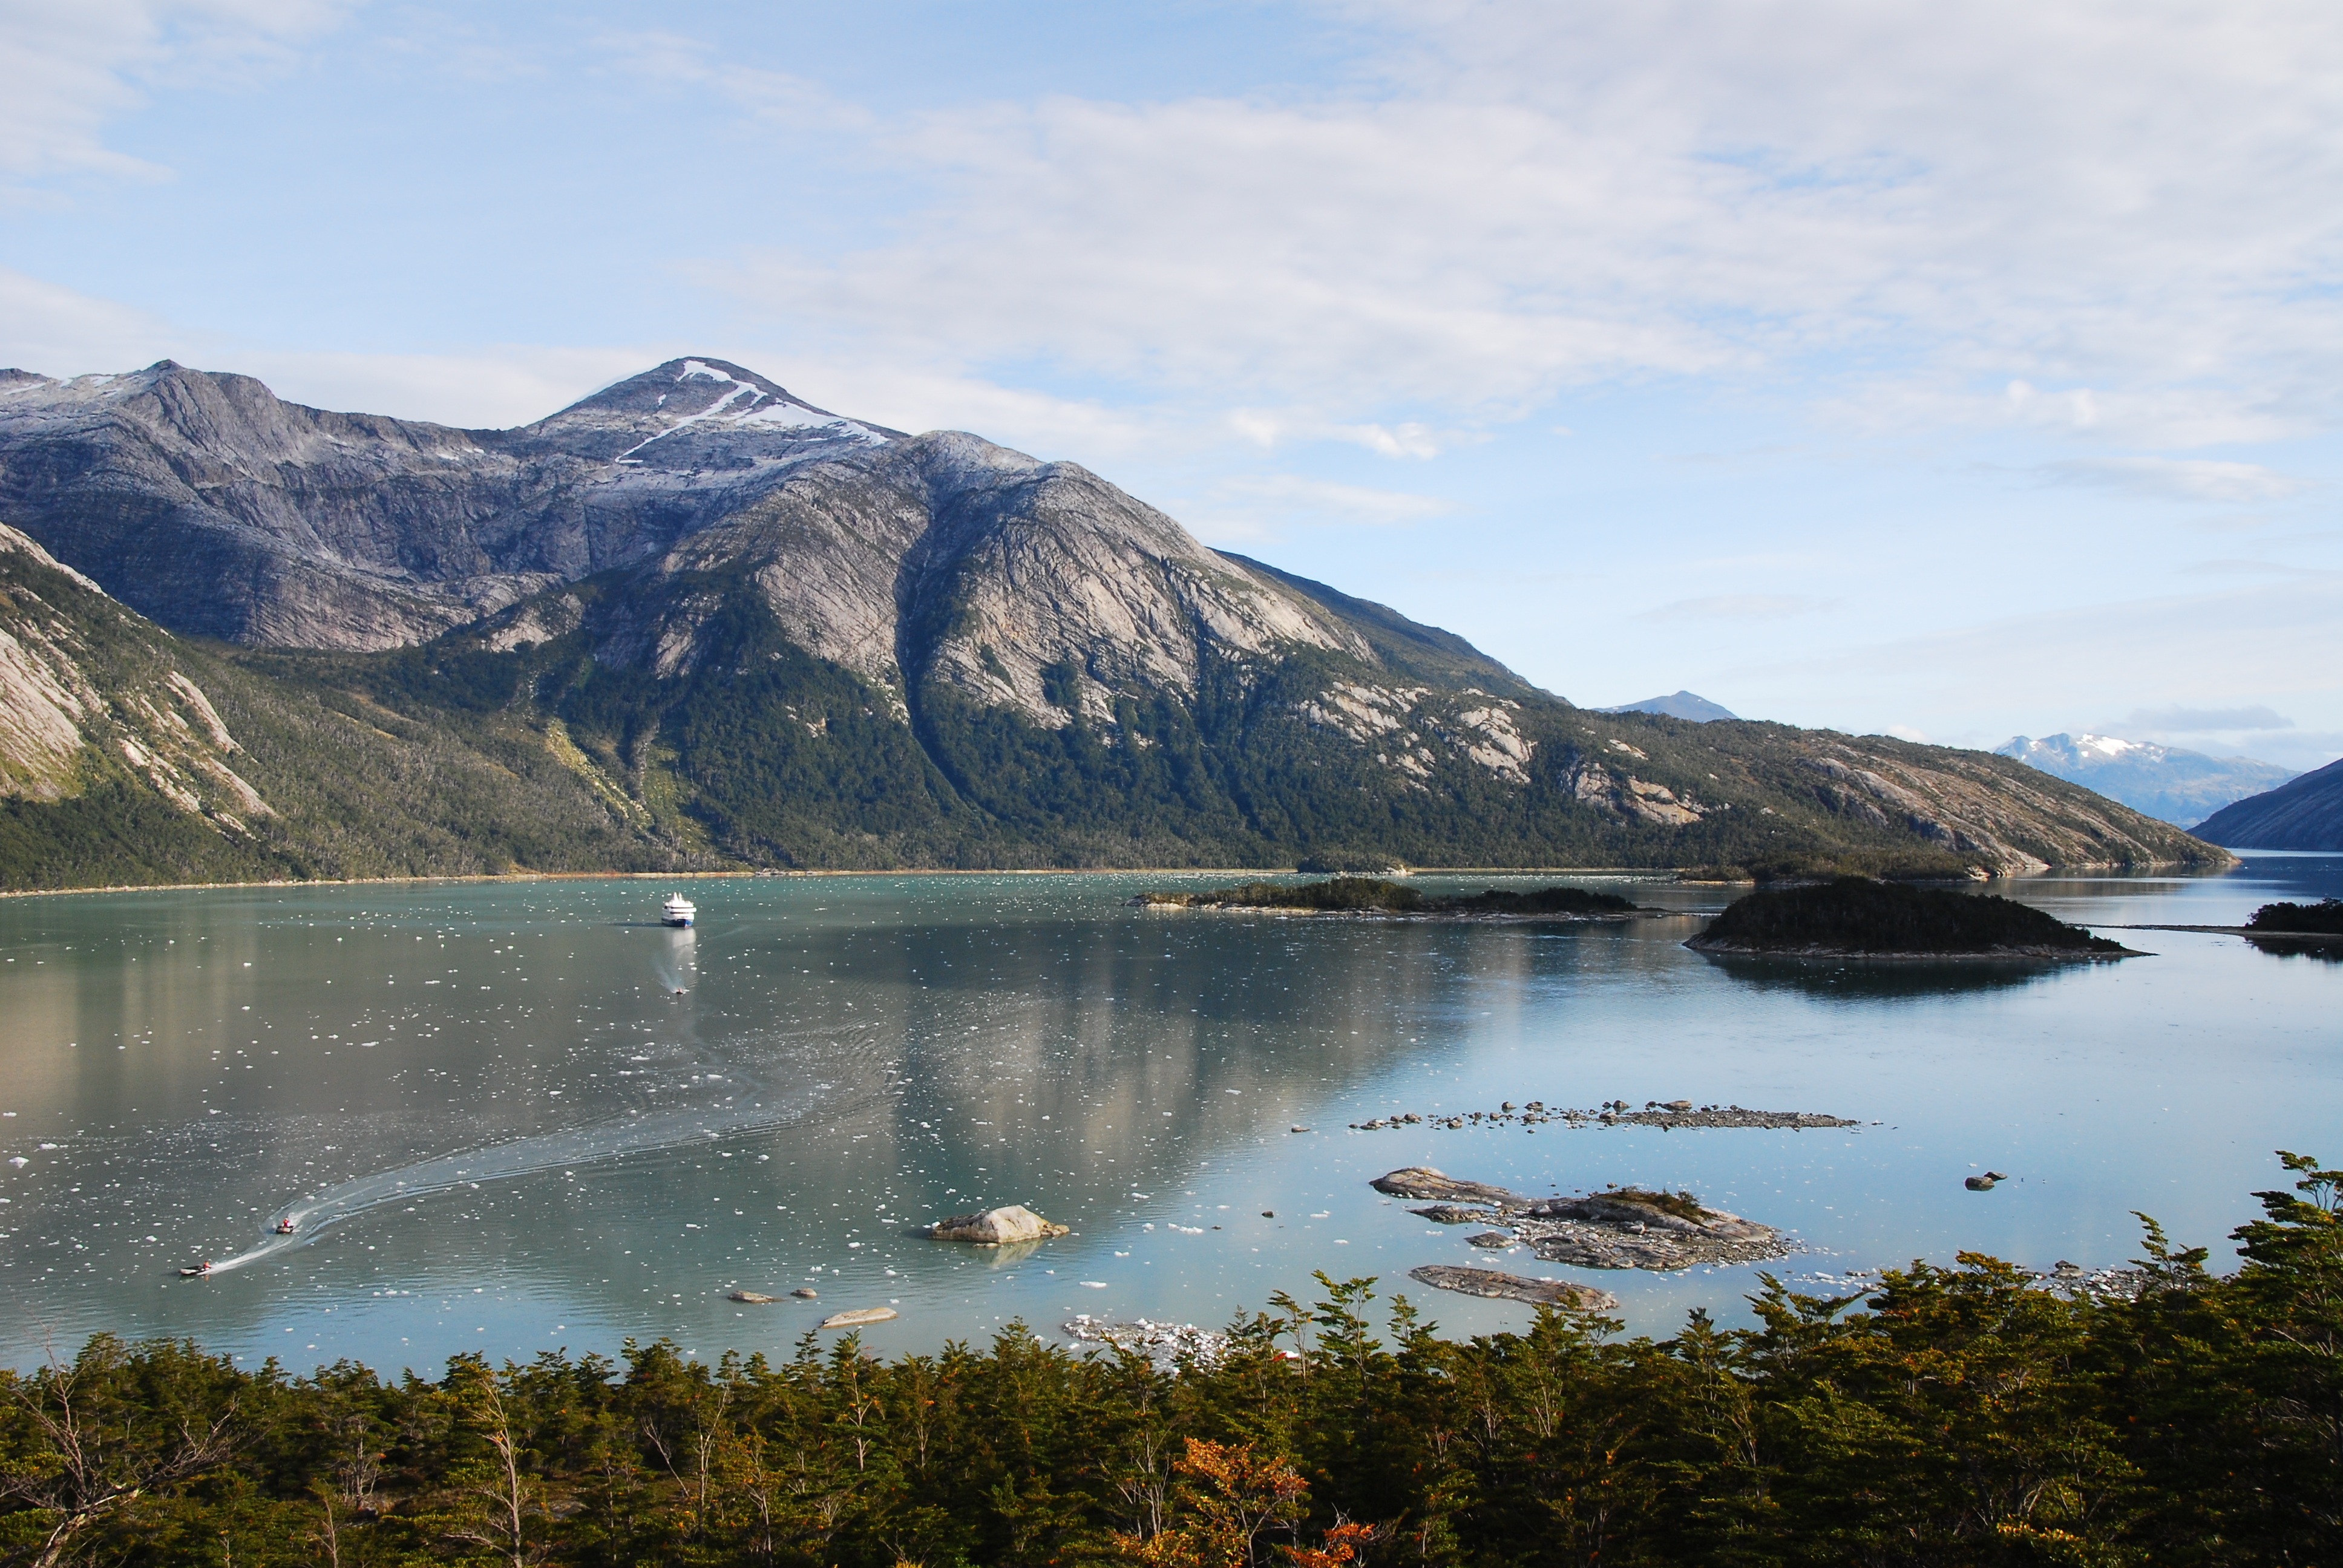
landscape, sea, water, nature, wilderness, mountain, lake, mountain range, travel, reflection, fjord, reservoir, highland, chile, body of water, cruise, fell, loch, patagonia, tarn, mountainous landforms